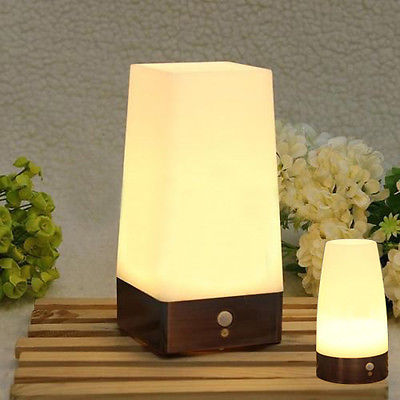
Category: lamp